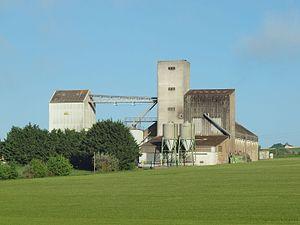
Silo céréalier de Thury (Yonne, France)